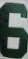
Number: 6